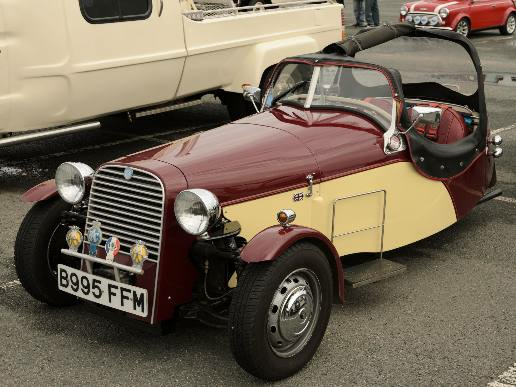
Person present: No